WFOM

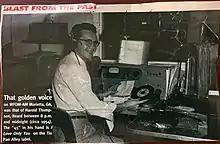
That Golden Voice on WFOM-AM Marietta, GA, was that of Harold Thompson, heard between 8 p.m. and midnight (circa 1954).

WFOM was known around Marietta, Georgia and Cobb County for its Top 40 format during the 1960s and 1970s. Despite a rather inferior signal, WFOM regularly placed within the top-five of rated Atlanta-area stations, Metro-wide. The Top 40 success of the station, which included prominence in the music industry, influenced Jerry Crowe, the radio executive co-owner in co-creating "Video Concert Hall", precursor to MTV. (Crowe purchased the station from the estate of Jimmy Davenport, who was a leading rock promoter in the South throughout the 1960s and early 1970s. Among other events, the crew convinced Wolfman Jack to stop by during a visit to Atlanta, where he did one live afternoon airshift in 1973.) WFOM was known for breaking many new artists to the Atlanta-area audience over many years, including instrumental California-based surf acts, prior to the national breakout of the Beach Boys in 1963. WFOM was way ahead of its Atlanta-based competitors in adding many Soul tunes to its playlist in the mid to late 1960s, by acts such as The Chambers Brothers, Dyke & the Blazers and Johnny Nash. Also added were notable Album/Progressive rock cuts by Deep Purple, Janis Joplin, Vanilla Fudge, Jimi Hendrix and others, while the station maintained a "typical" Top 40-AM presentation style. WFOM was by far the first Metro station to air "The Ballad of John & Yoko" (1969), "Time" by The Chambers Brothers (August 1968), "Oh Well" by the pre-pop Fleetwood Mac and "No Time" by The Guess Who (both, late 1969), as well as cuts by groups such as Blondie (late-1978) and Culture Club (mid-1982). WFOM ended its somewhat unusual format in June 1983. The last song that was played in that format was Barbara Mandrell's "In Times Like These". The next morning, WFOM started playing Contemporary Christian music.